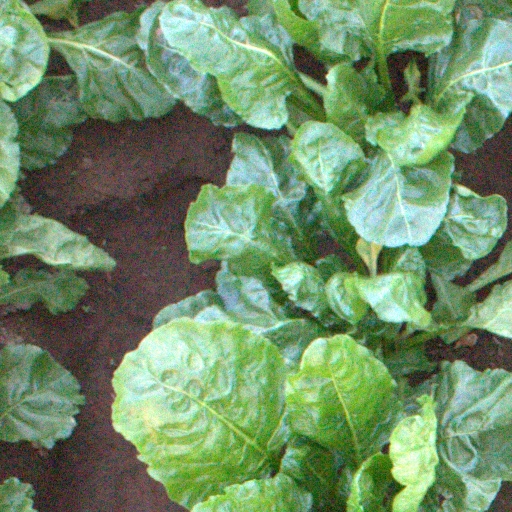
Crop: sugar beet